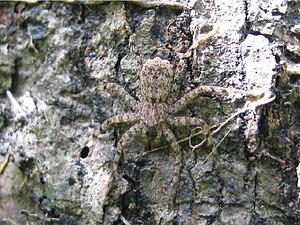
Selenops willinki est une espèce d'araignées aranéomorphes de la famille des Selenopidae.